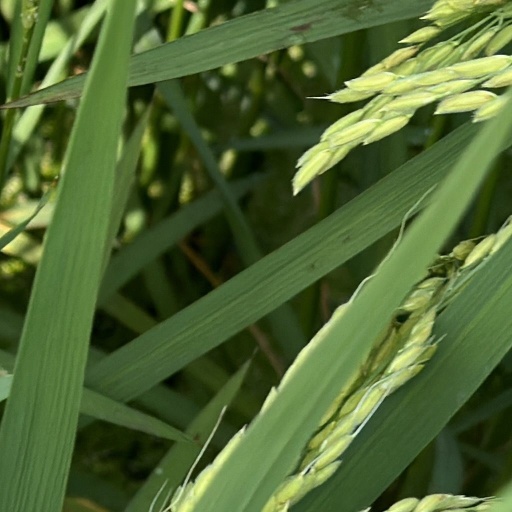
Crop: rice